Io amo Andrea

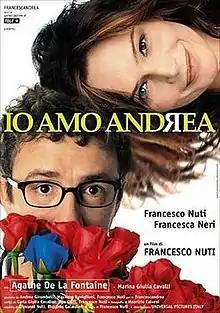

Io amo Andrea is a 2000 Italian romantic comedy film directed by Francesco Nuti.